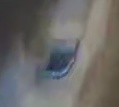
Face region: eyes (orbital_tightening_and_eye_area)
Pain indicator: not_present